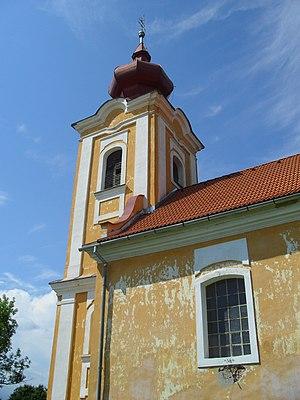
Gemerská Ves est un village de Slovaquie situé dans la région de Banská Bystrica.